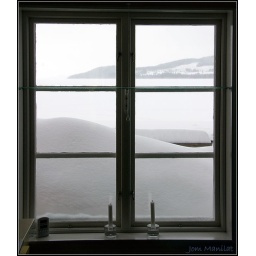
View through a window in our summer house near lake Storavan. The snow has not started to melt yet.